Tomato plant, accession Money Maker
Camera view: horizontal (90 deg, fisheye); turntable rotation: 120 degrees
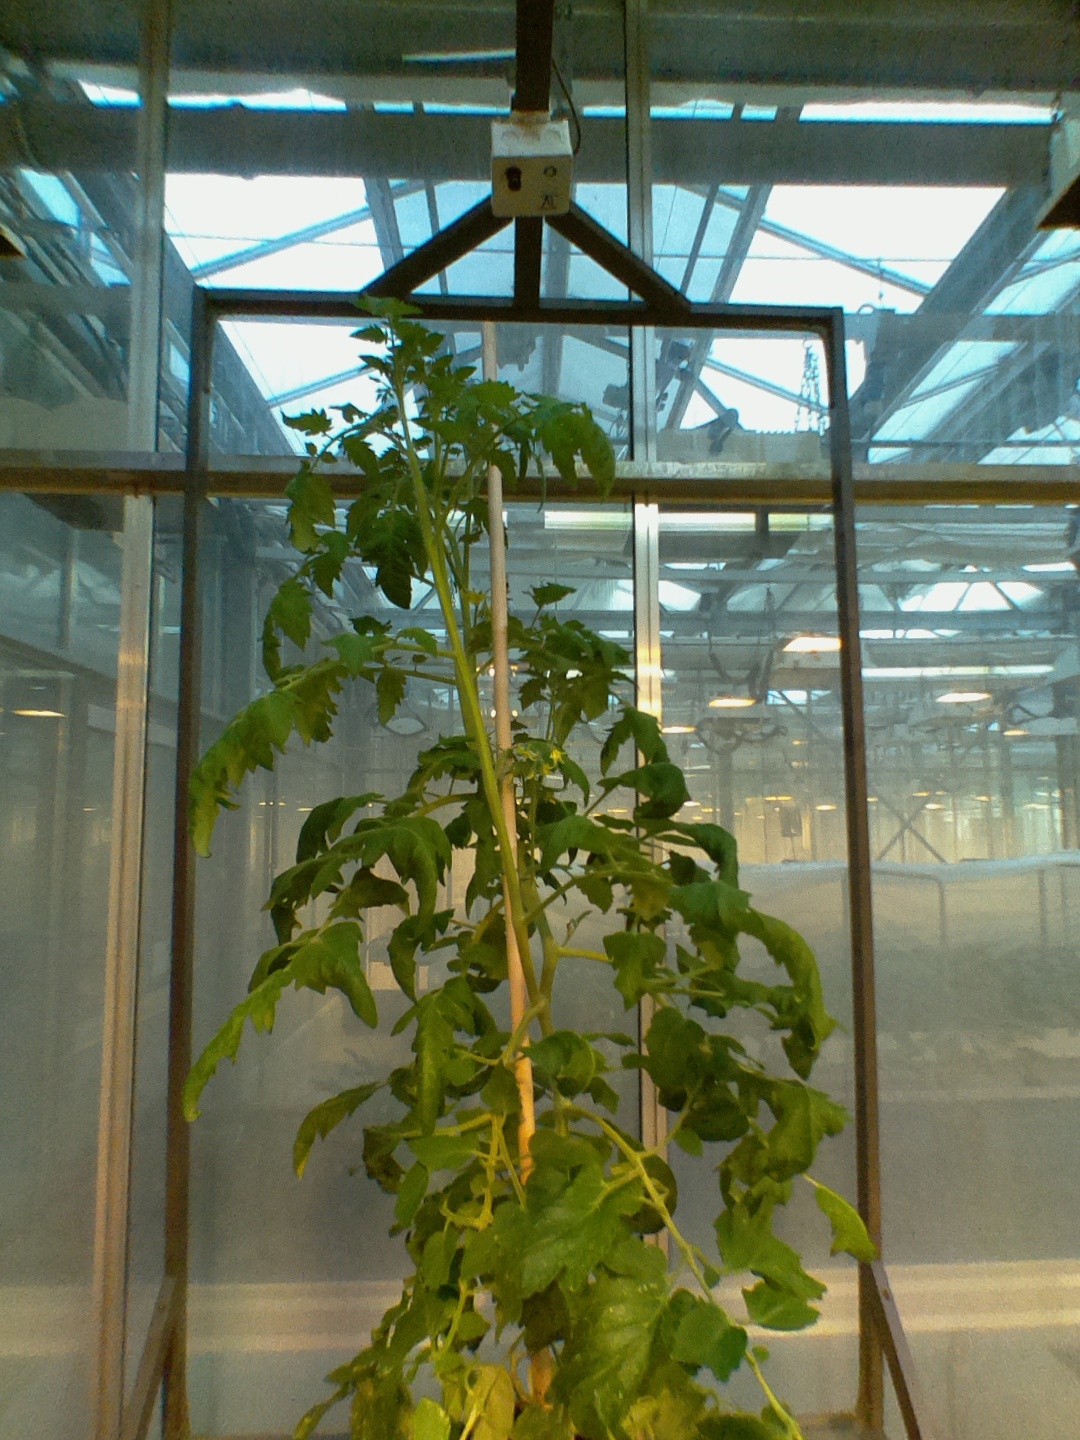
BBCH growth stage 67: Full flowering, 70%-80% of flowers open, more petals falling